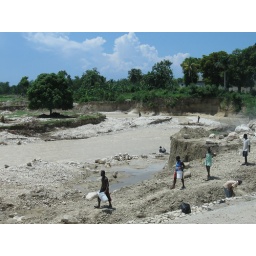
People collecting water and washing clothes along the river in Cabaret